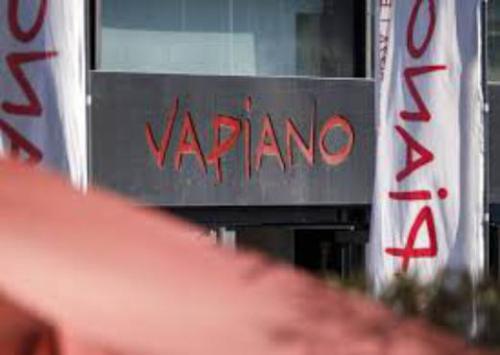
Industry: Food